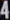
Number: 4